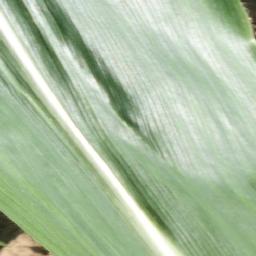
Label: Corn_(Maize)___Healthy